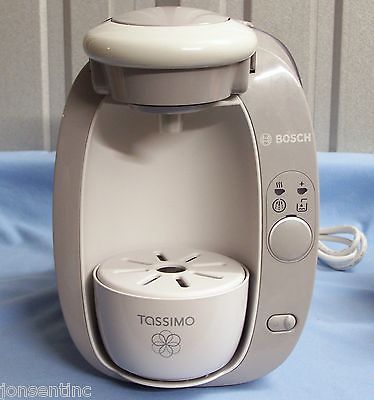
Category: coffee maker